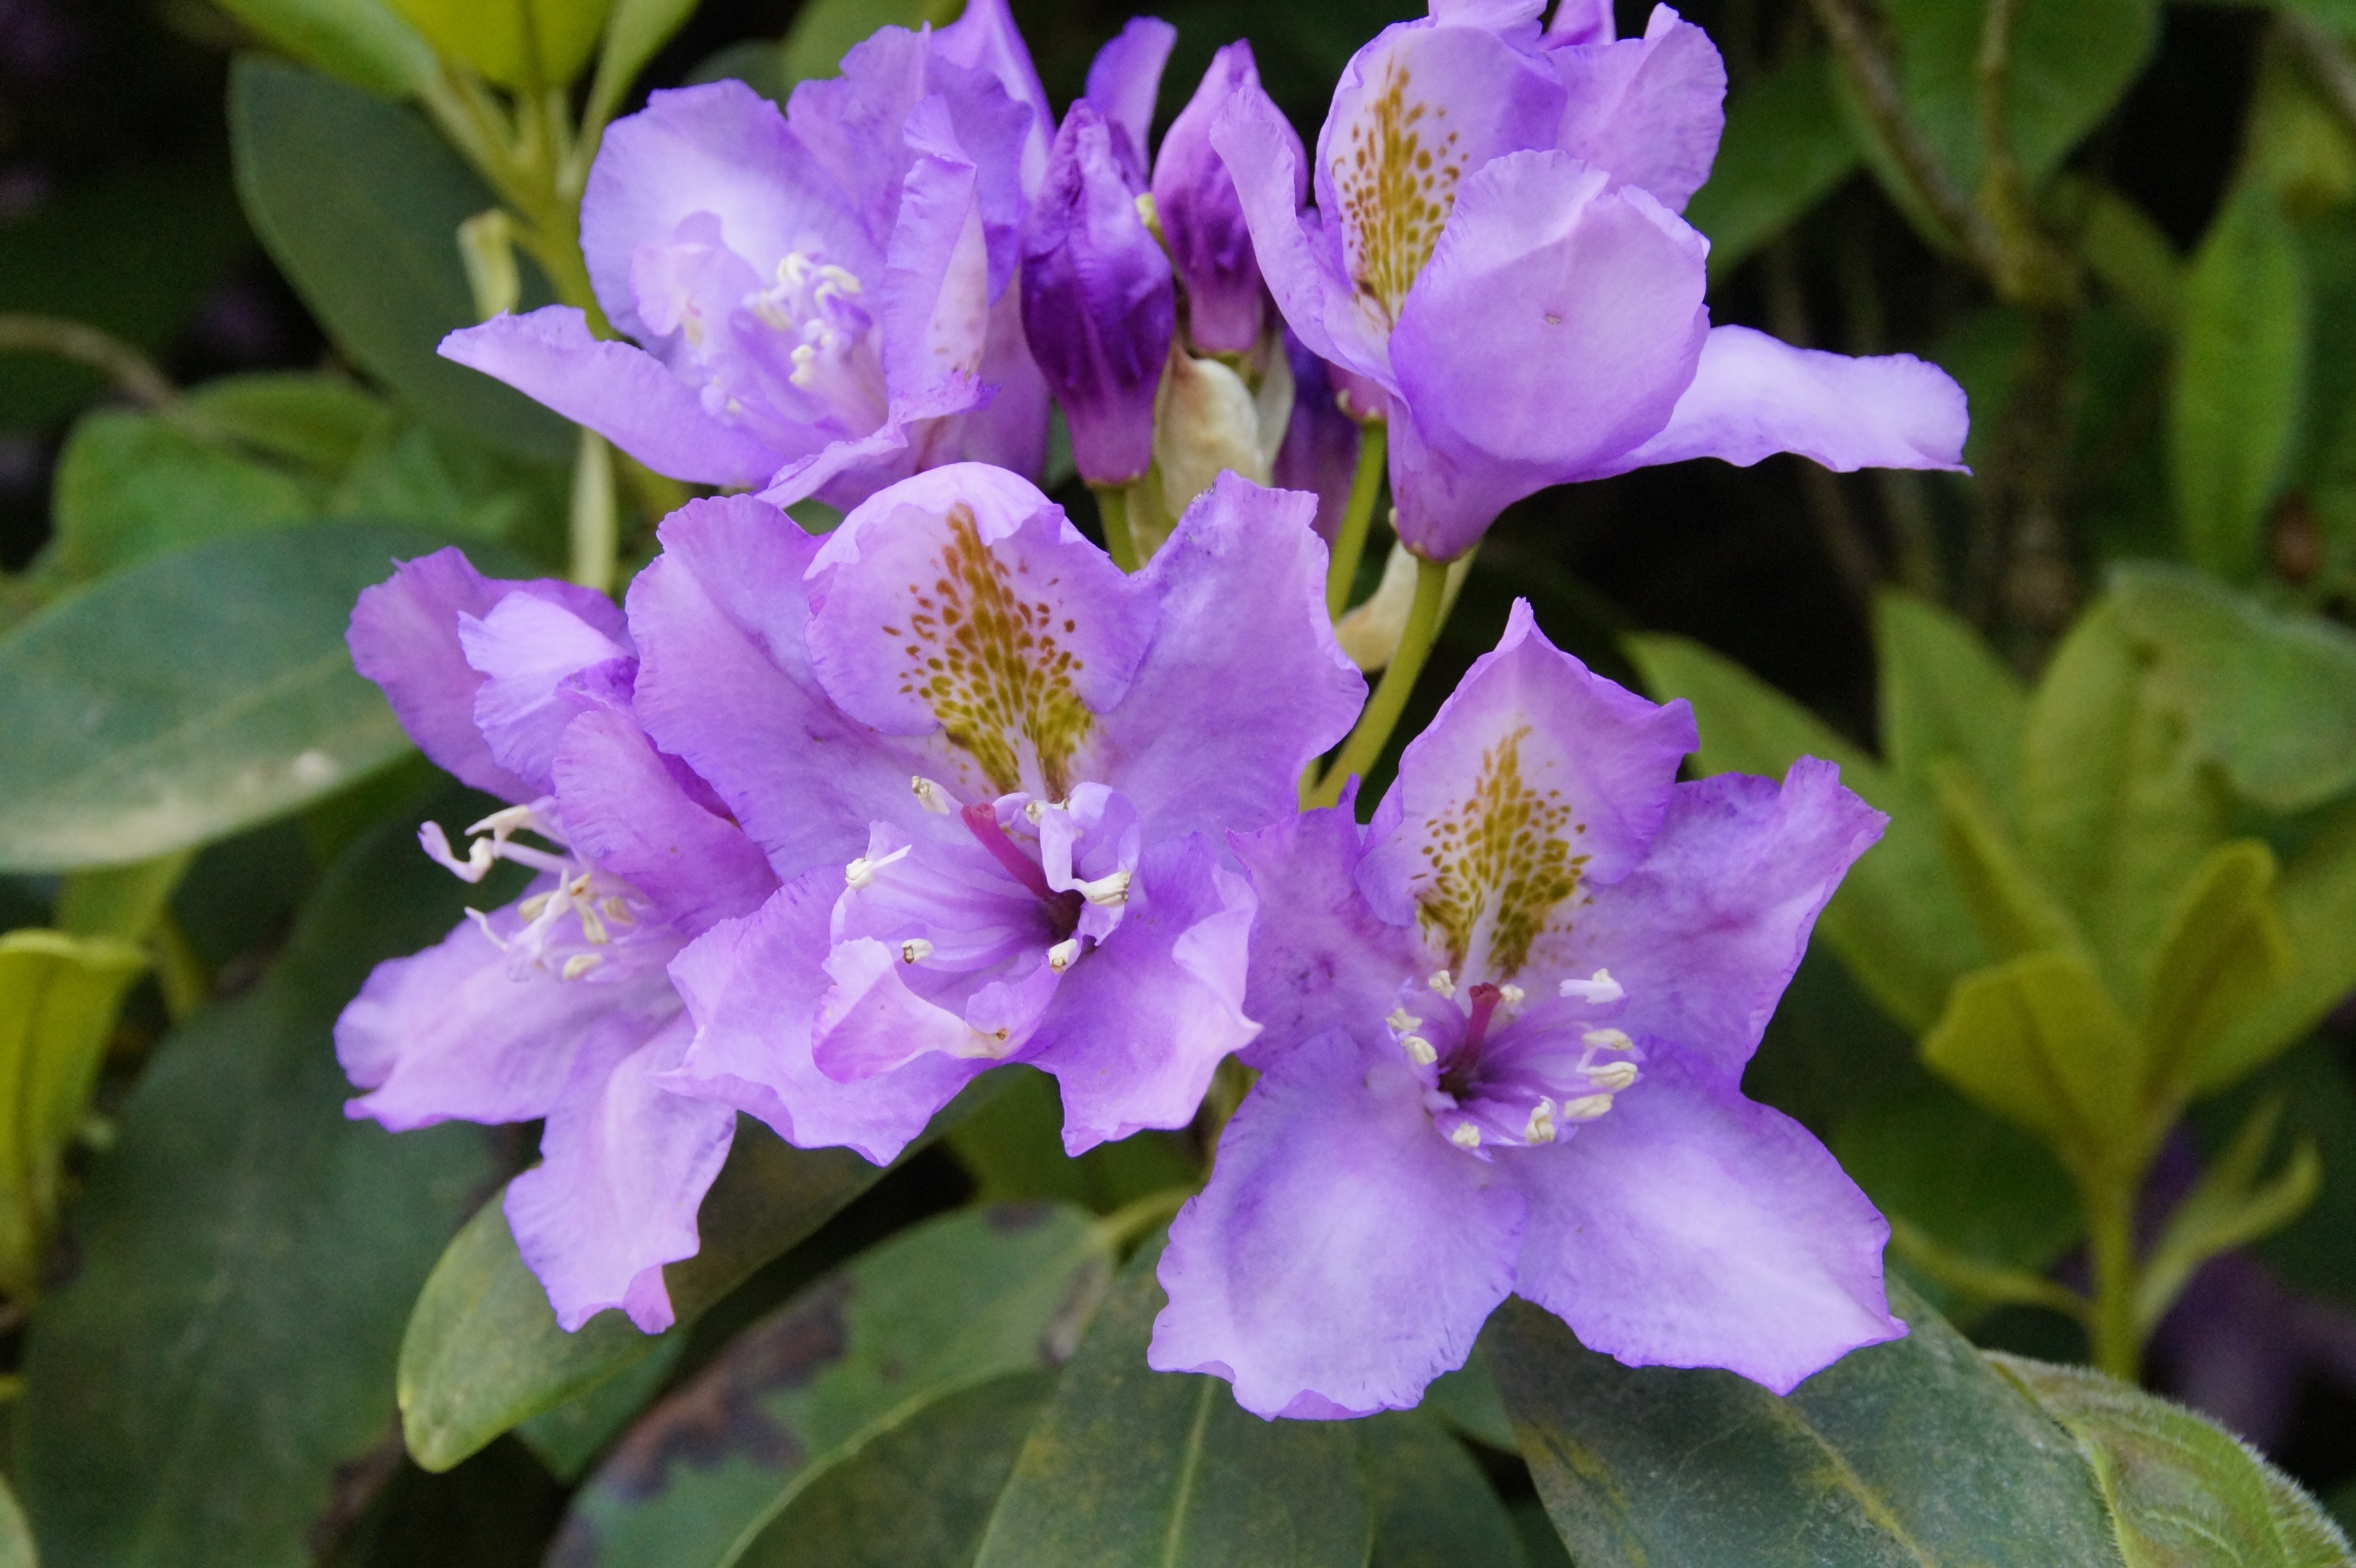
blossom, plant, flower, purple, bloom, botany, close, flora, flowers, shrub, rhododendron, macro photography, flowering plant, woody plant, land plant, violet family